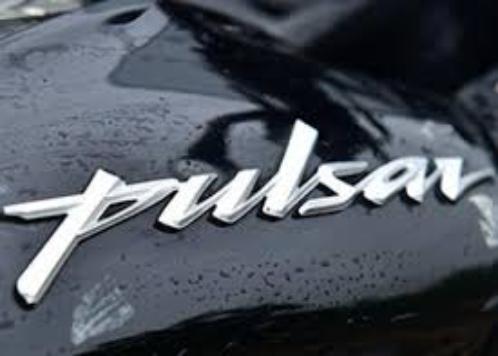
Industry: Others